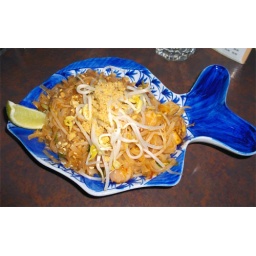
Shrimp Ketchup Noodles in a fish plate